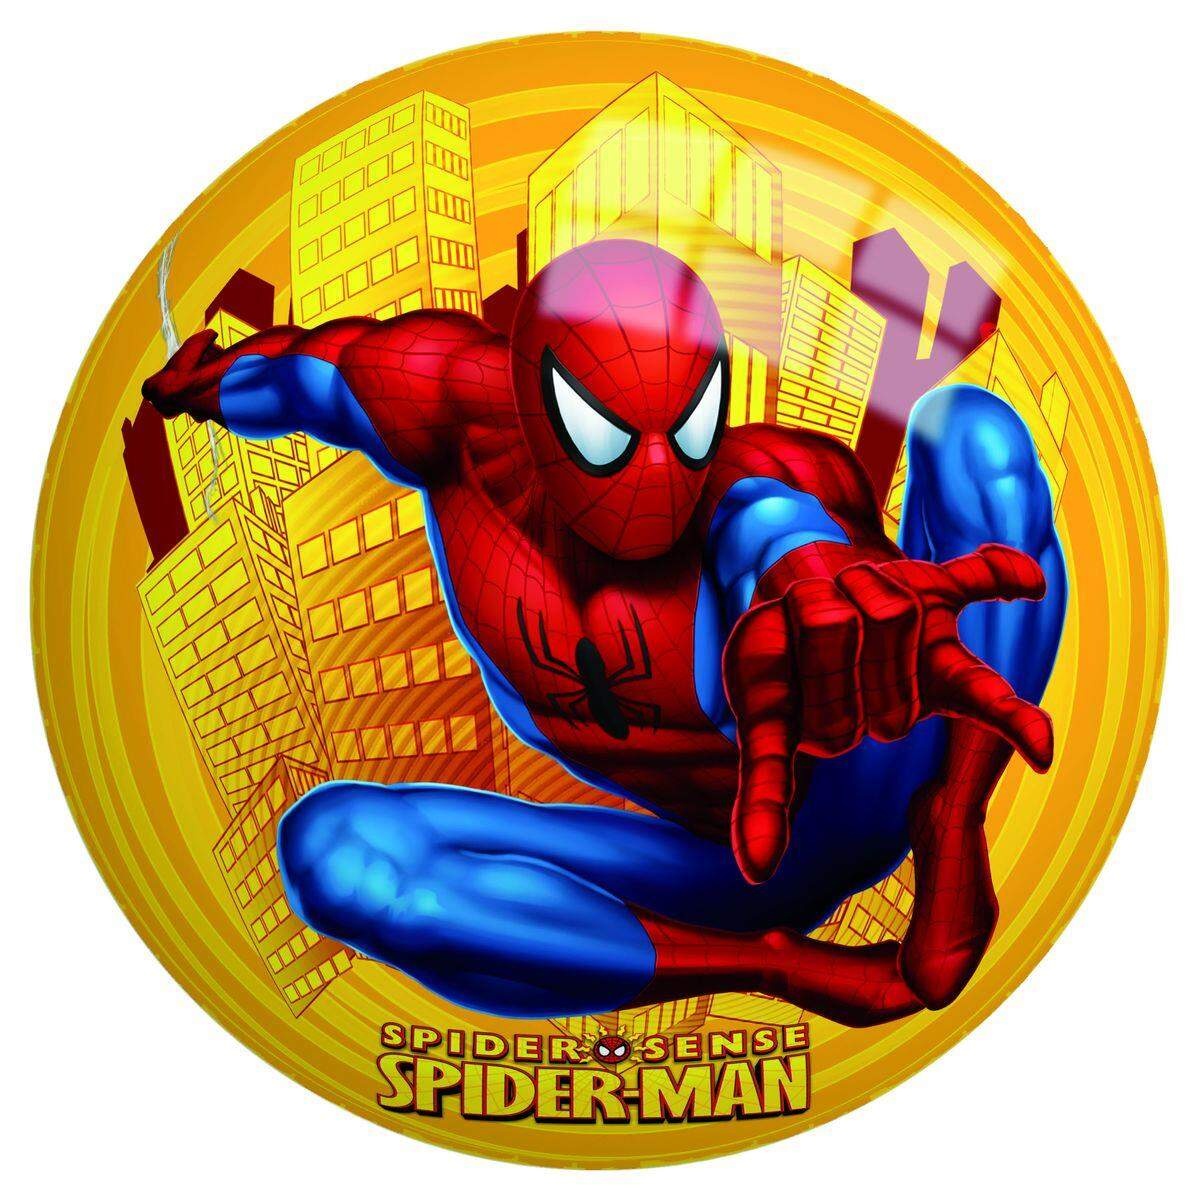
John Ball Spider-Man 9 Zoll, sortiert
ACHTUNG! Der Artikel ist sortiert / in verschiedenen Varianten verfügbar! Die Auswahl erfolgt in der Regel per Zufall. Im Warenkorb können Sie am Artikel einen Bestellhinweis für den Verkäufer hinterlegen. Die Berücksichtigung kann nicht garantiert werden. Vinyl Spielball Spider Man, Durchmesser ca. 230 mm. Achtung! Nicht für Kinder unter 3 Jahren geeignet.
Brand: John
Category: Toys & Games > Toys > Sports Toys > Footbags